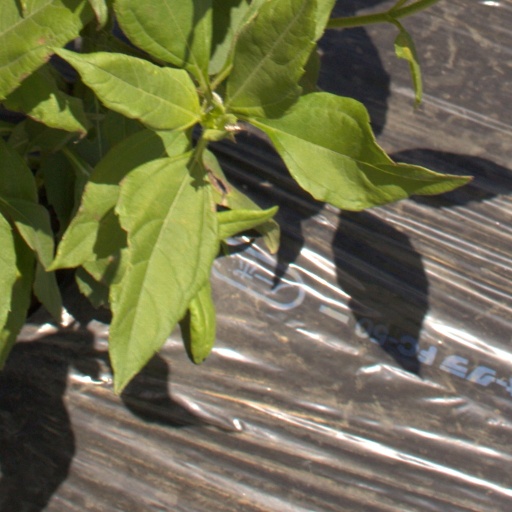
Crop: Jerusalem artichoke